Timeline of radio

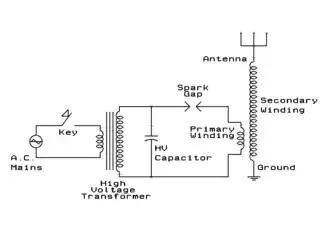
A spark-gap transmitter for generating radio frequency electromagnetic waves. Such devices served as the transmitters for most early wireless systems.

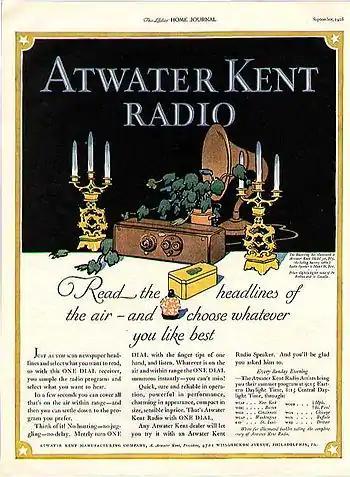
Ad for an Atwater Kent radio receiver in the "Ladies' Home Journal" (September, 1926)

Telegraphy did not go away on radio. Instead, the degree of automation increased. On land-lines in the 1930s, Teletypewriters automated encoding, and were adapted to pulse-code dialing to automate routing, a service called telex. For thirty years, telex was the absolute cheapest form of long-distance communication, because up to 25 telex channels could occupy the same bandwidth as one voice channel. For business and government, it was an advantage that telex directly produced written documents.